Castro Alves

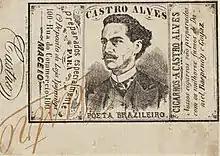
"Castro Alves" cigarette: the poest's name was widely used

Castro Alves' influence was felt during his lifetime, as the literary historian José Marques da Cruz pointed out: "His poetry "O Navio Negreiro" was memorized by many, having contributed to the abolition of slavery, intensely, as it was recited in all theaters and halls (...) He was an abolitionist (before there was the abolitionist party) and republican". In 1882, a parody of "O Navio Negreiro" was published in Rio de Janeiro, with the title "A Canoa do Martinho", part of "Political Satires" and anonymously authored (it kept the signature of "Musset", one of the writers of predilection of Castro Alves).